Burj Khalifa

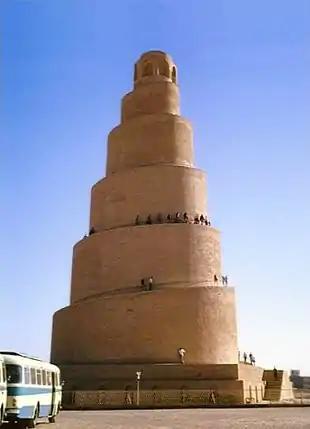
The spiral minaret at the Great Mosque of Samarra

The tower was designed by Skidmore, Owings, and Merrill (SOM), which also designed the Willis Tower (formerly the Sears Tower) in Chicago and the One World Trade Center in New York City. Burj Khalifa uses the bundled tube design of the Willis Tower, invented by Fazlur Rahman Khan. Due to its tubular system, proportionally only half the amount of steel was used in the construction, compared to the Empire State Building. Khan's contributions to the design of tall buildings have had a profound impact on architecture and engineering. It would be difficult to find any worldwide practices in the design of tall buildings that have not been directly or indirectly influenced by his work. The design is reminiscent of Frank Lloyd Wright's vision for The Illinois, a mile-high skyscraper designed for Chicago, as well as Chicago's Lake Point Tower. When Adrian Smith was conceiving the project at SOM, he looked out his office window toward Lake Point Tower's curved three-wing layout and thought, "There's the prototype". According to Strabala, Burj Khalifa was designed based on the 73rd floor Tower Palace Three, an all-residential building in Seoul. In its early planning, Burj Khalifa was intended to be entirely residential.